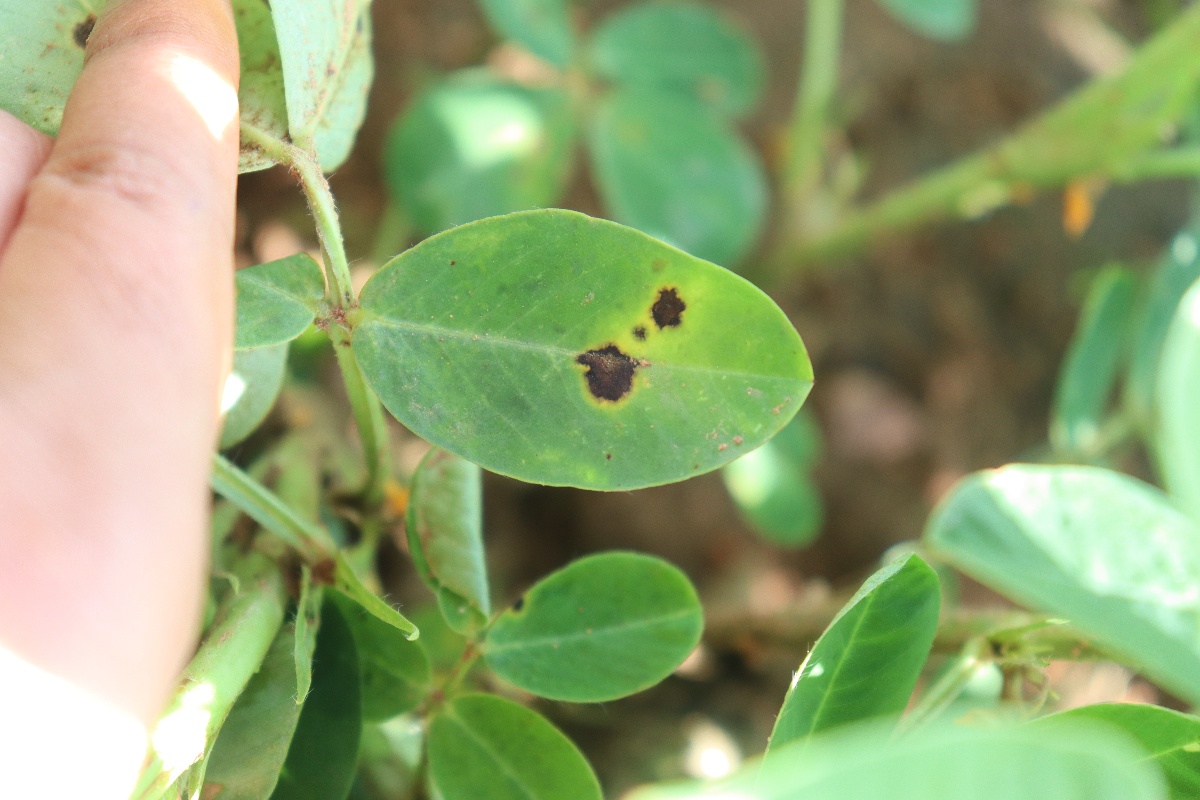
Label: early_leaf_spot